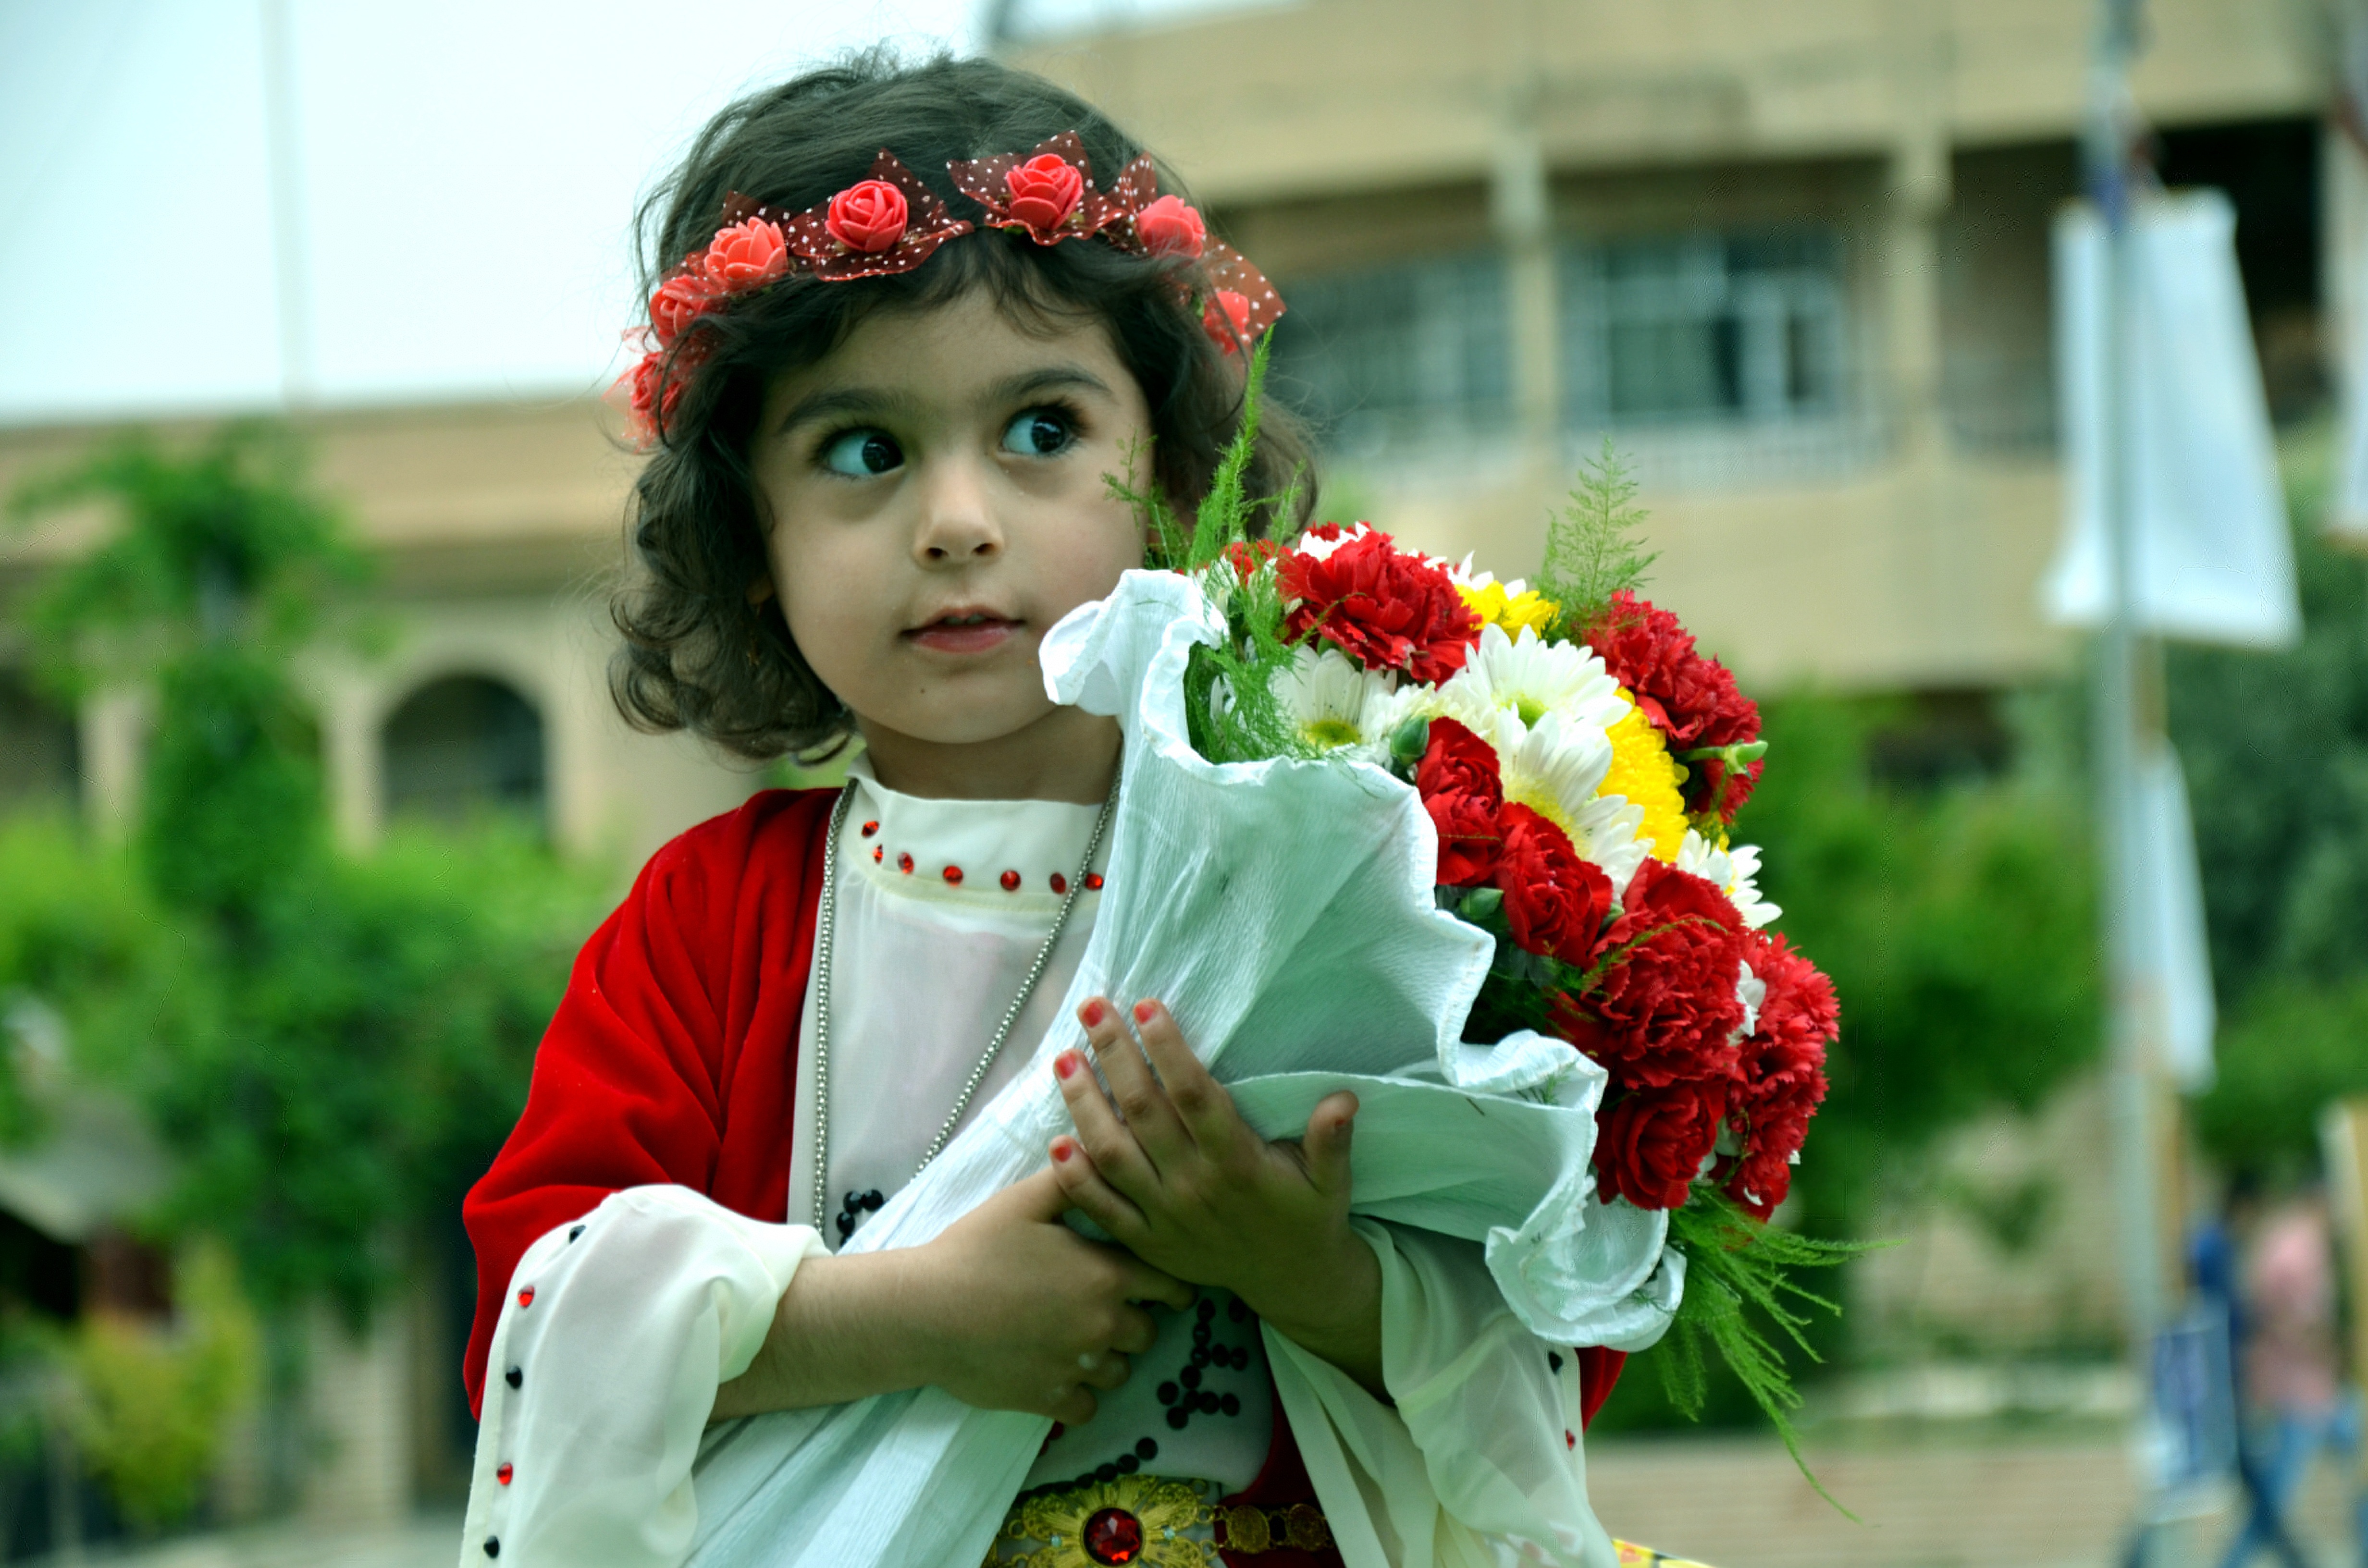
nature, plant, flower, bloom, kid, portrait, red, color, child, clothing, lady, dress, tradition, costume, tina